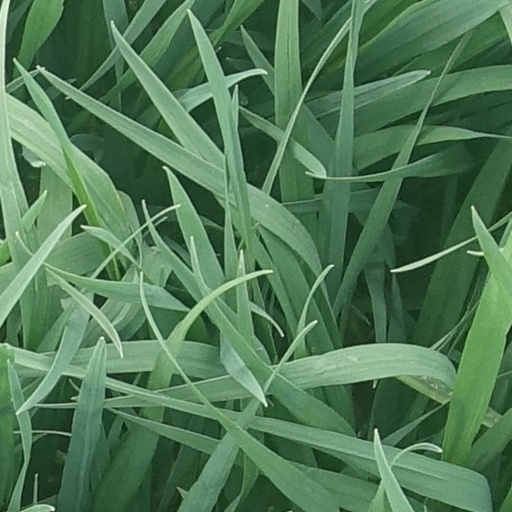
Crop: wheat